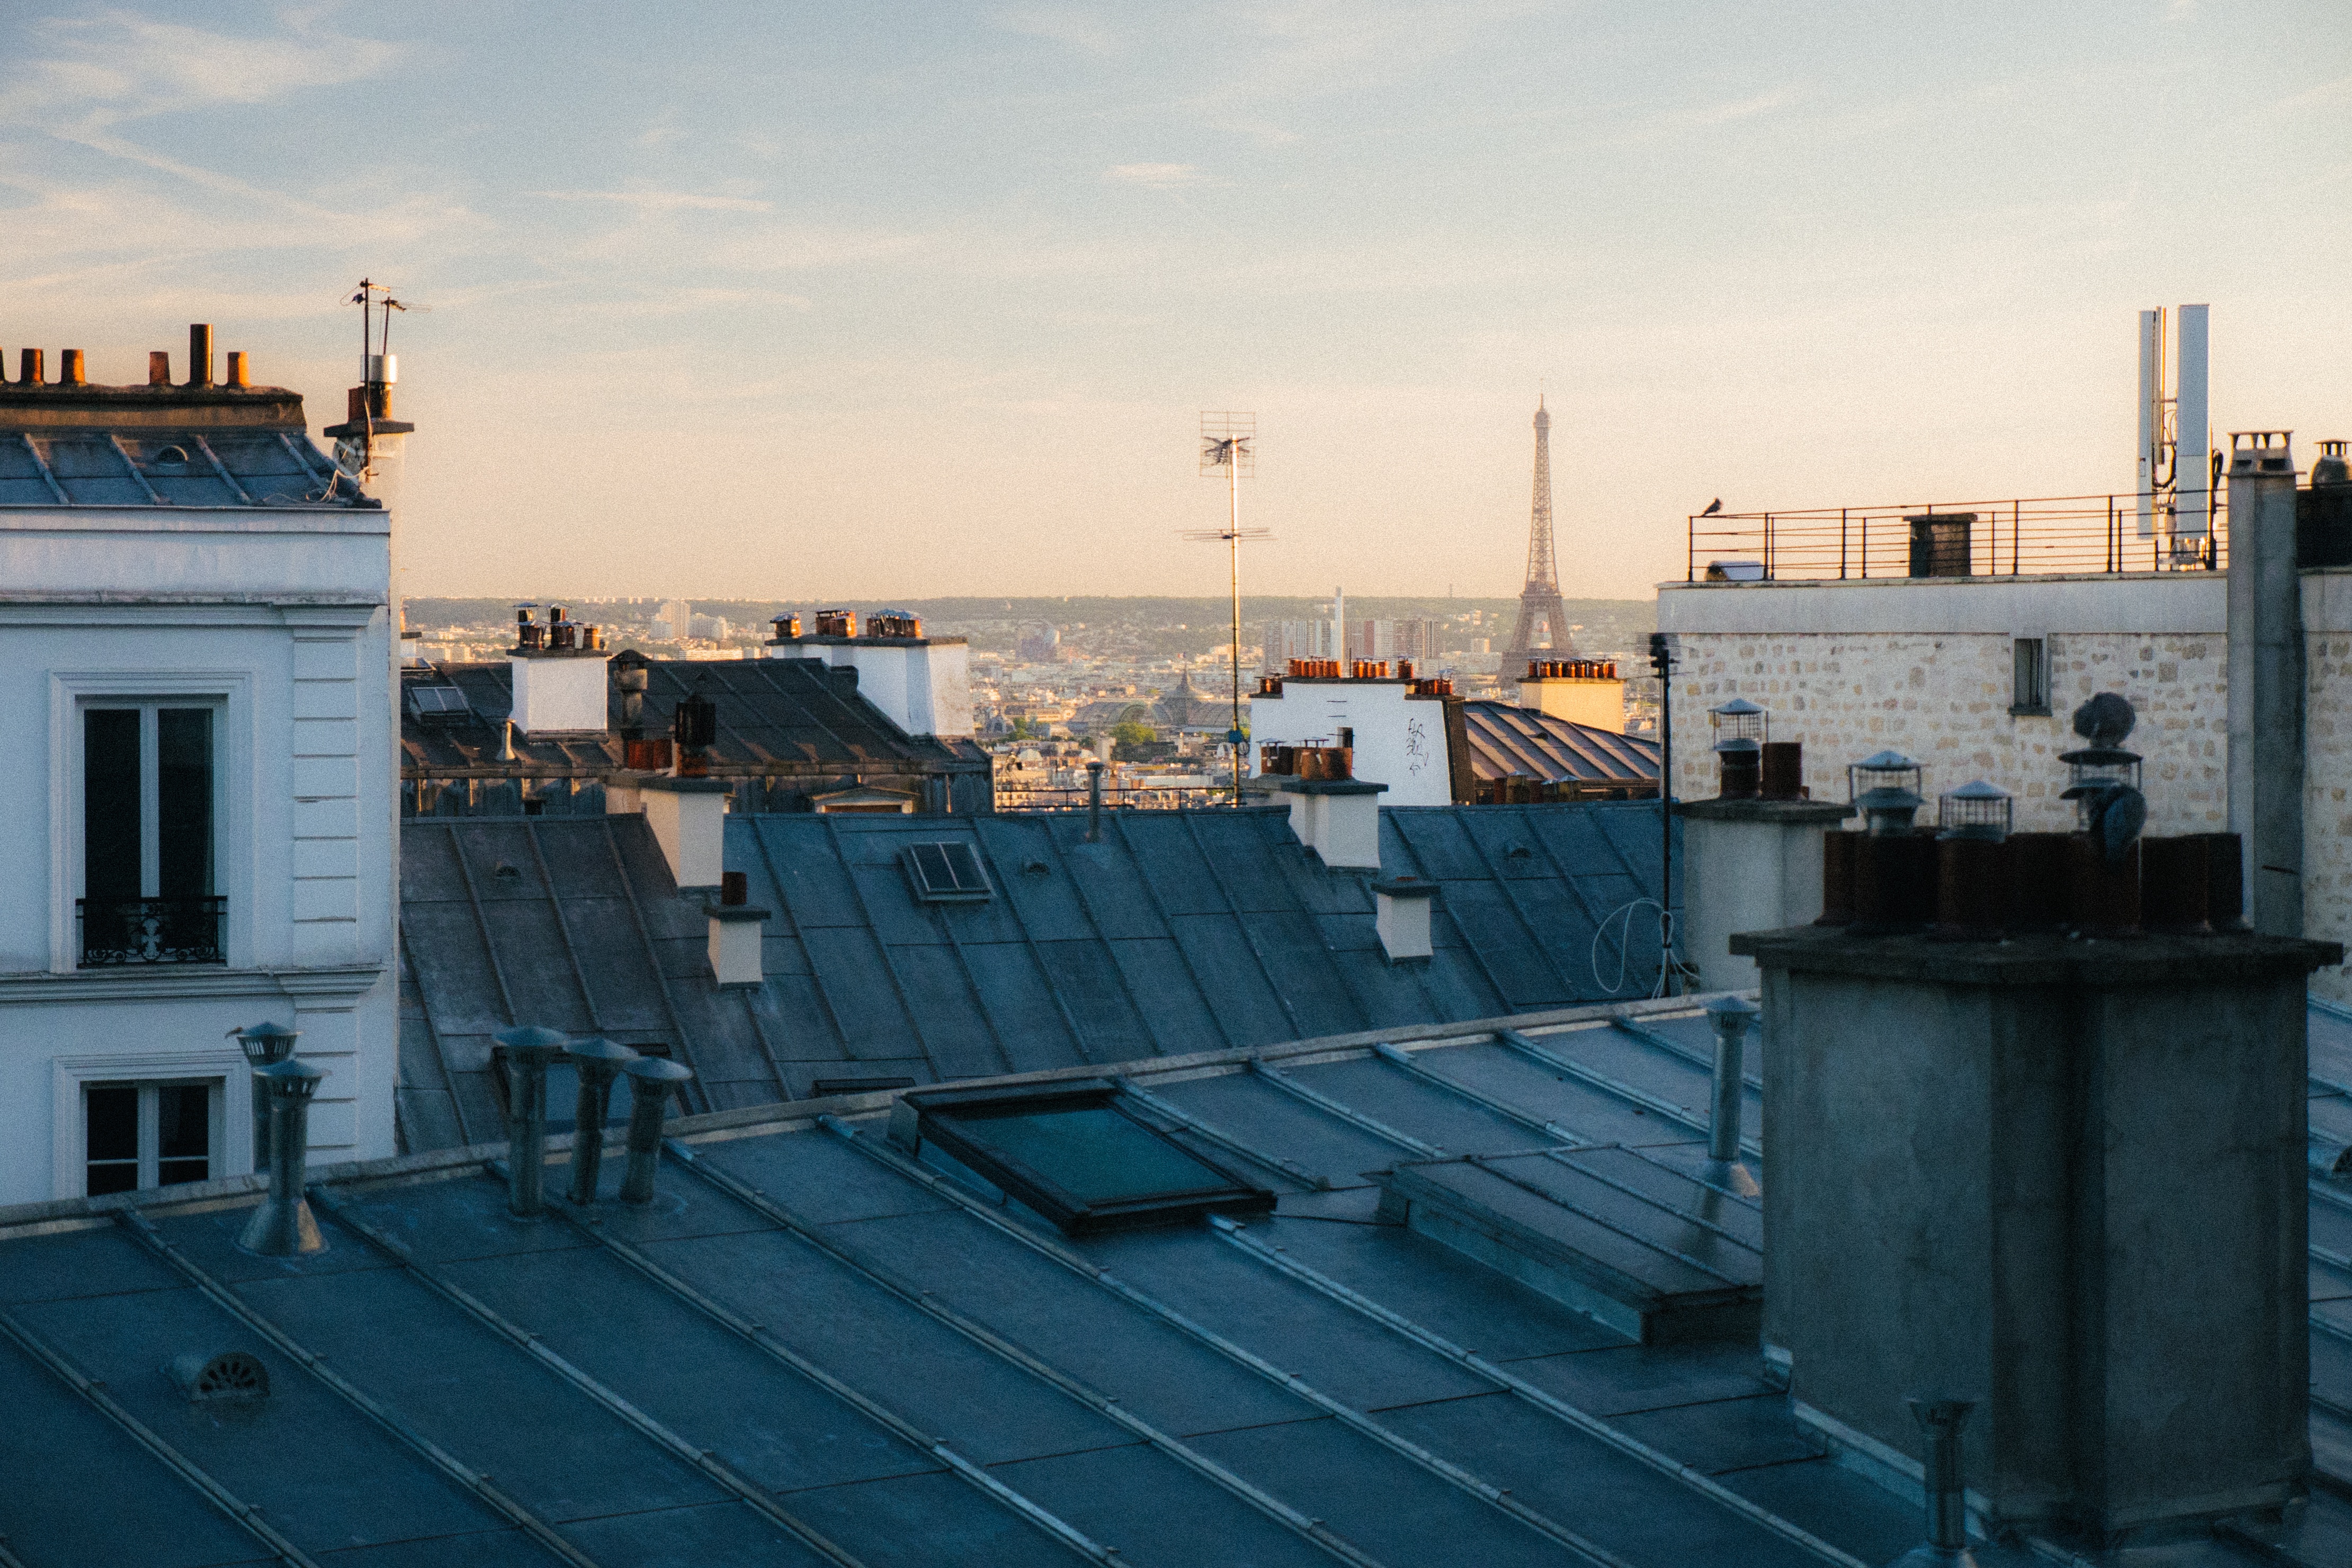
sea, dock, roof, wall, reflection, blue, industry, port, waterway, urban area, outdoor structure